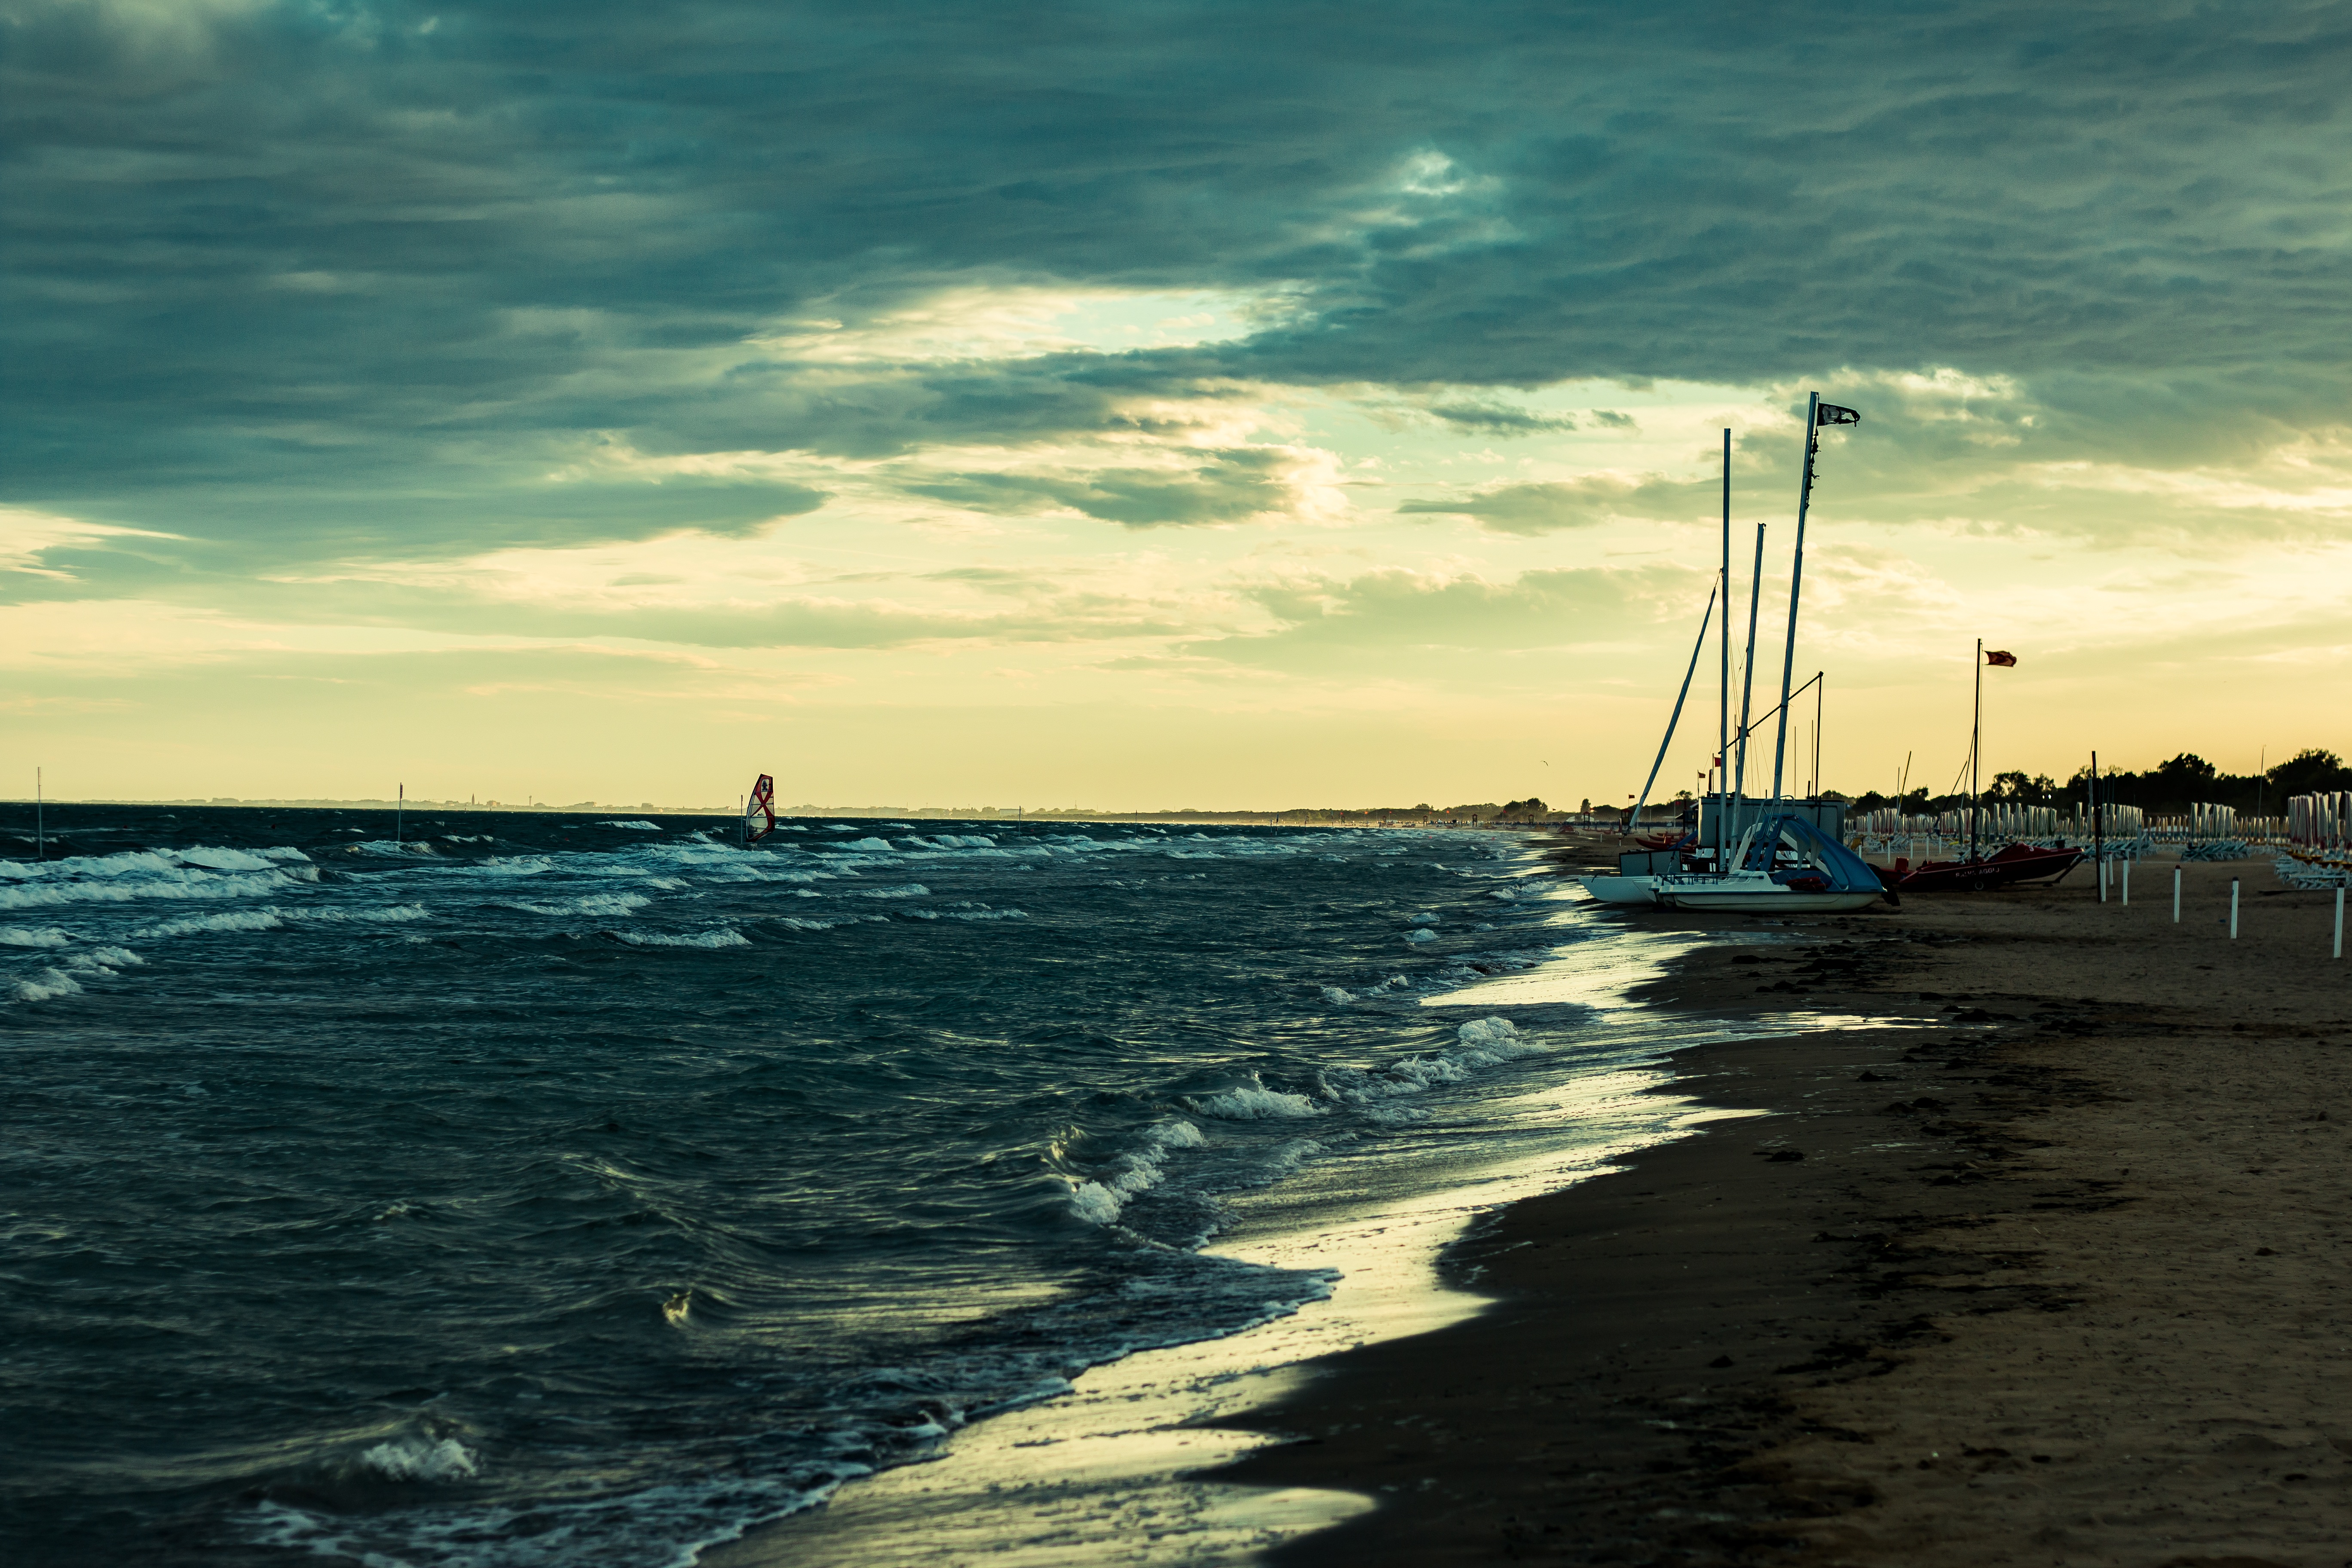
beach, sea, coast, water, nature, sand, ocean, horizon, cloud, sky, sunrise, sunset, sunlight, shore, wave, wind, dawn, pier, summer, vacation, dusk, boot, evening, surf, vehicle, holiday, bay, human, italy, body of water, clouds, cape, wind wave